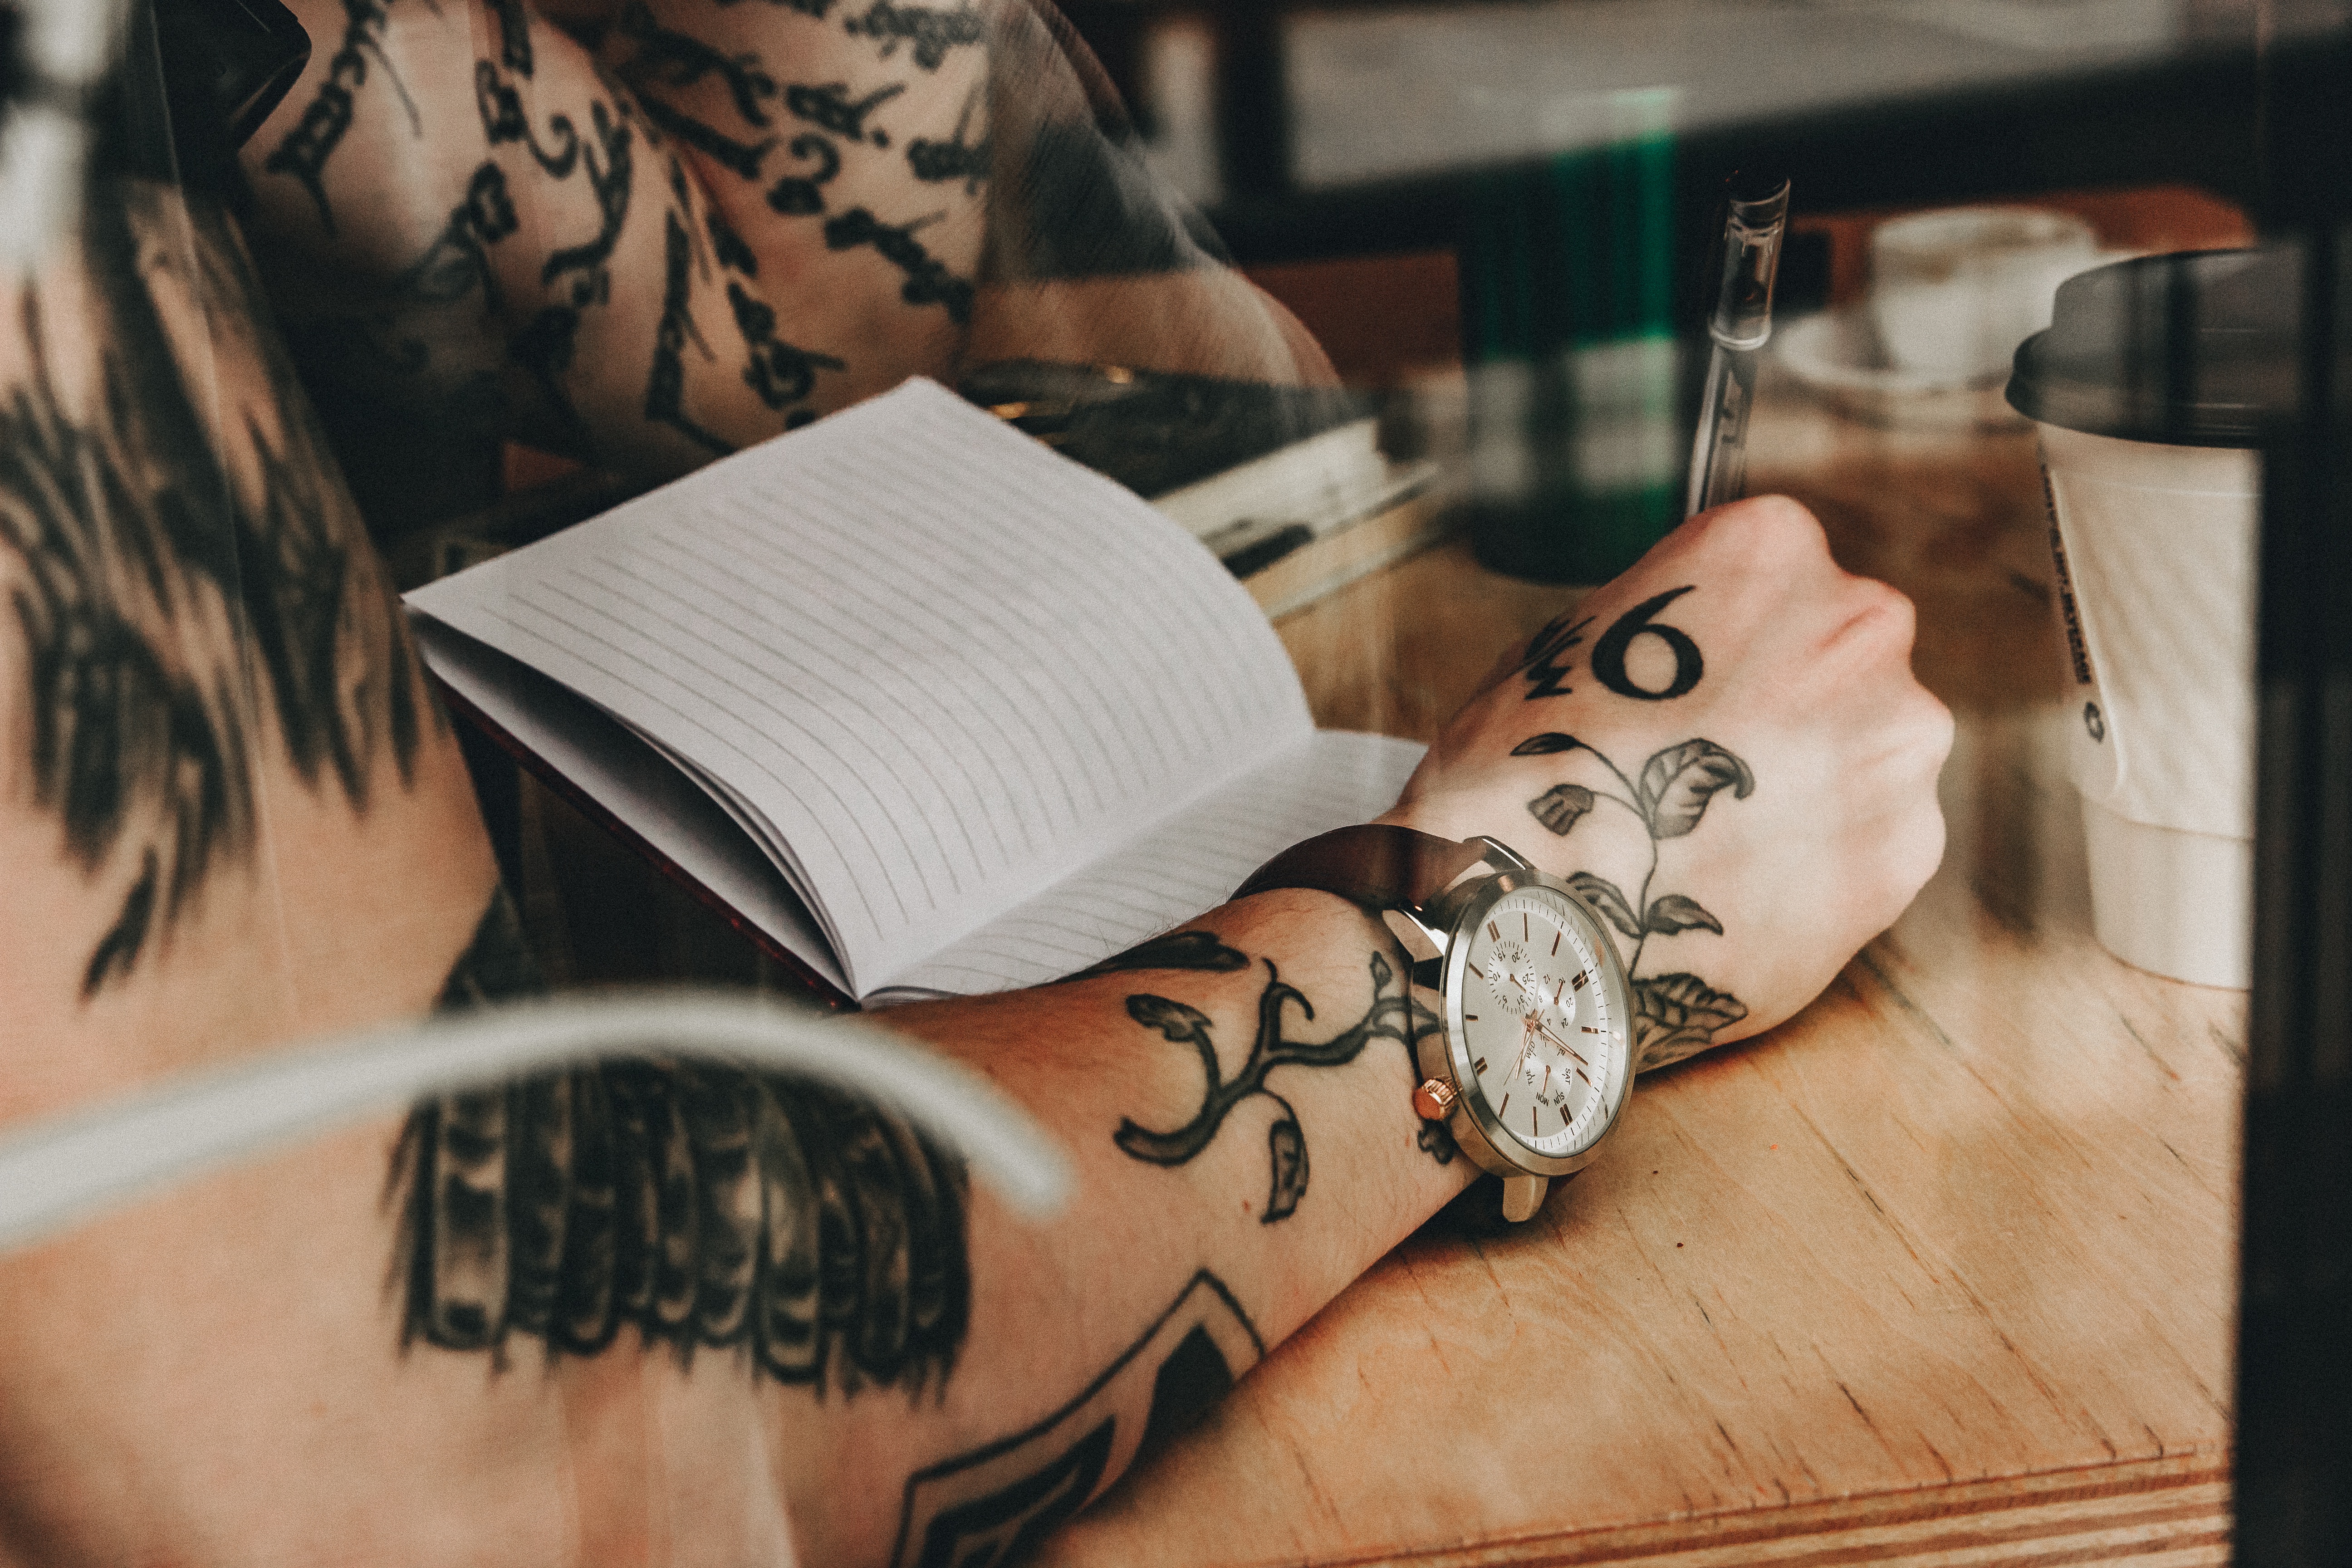
hand, pattern, tattoo, arm, human body, design, skin